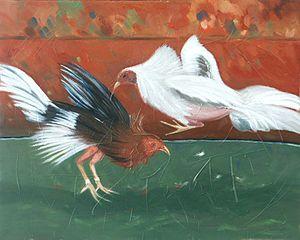
La réponse combat-fuite a été décrite pour la première fois par le physiologiste américain Walter Bradford Cannon.